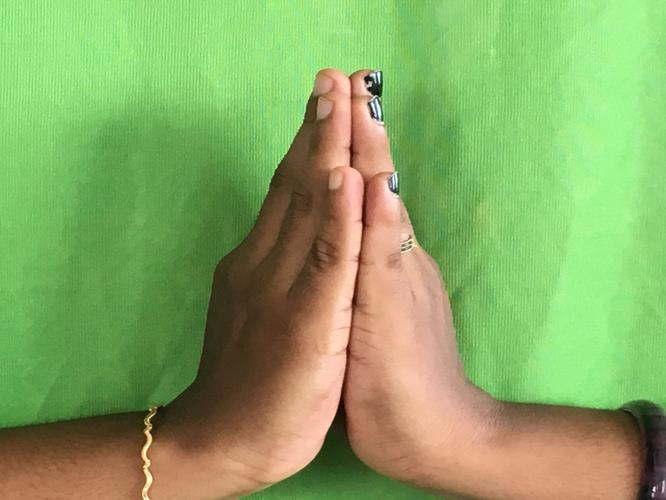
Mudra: Anjali
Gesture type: double_hand